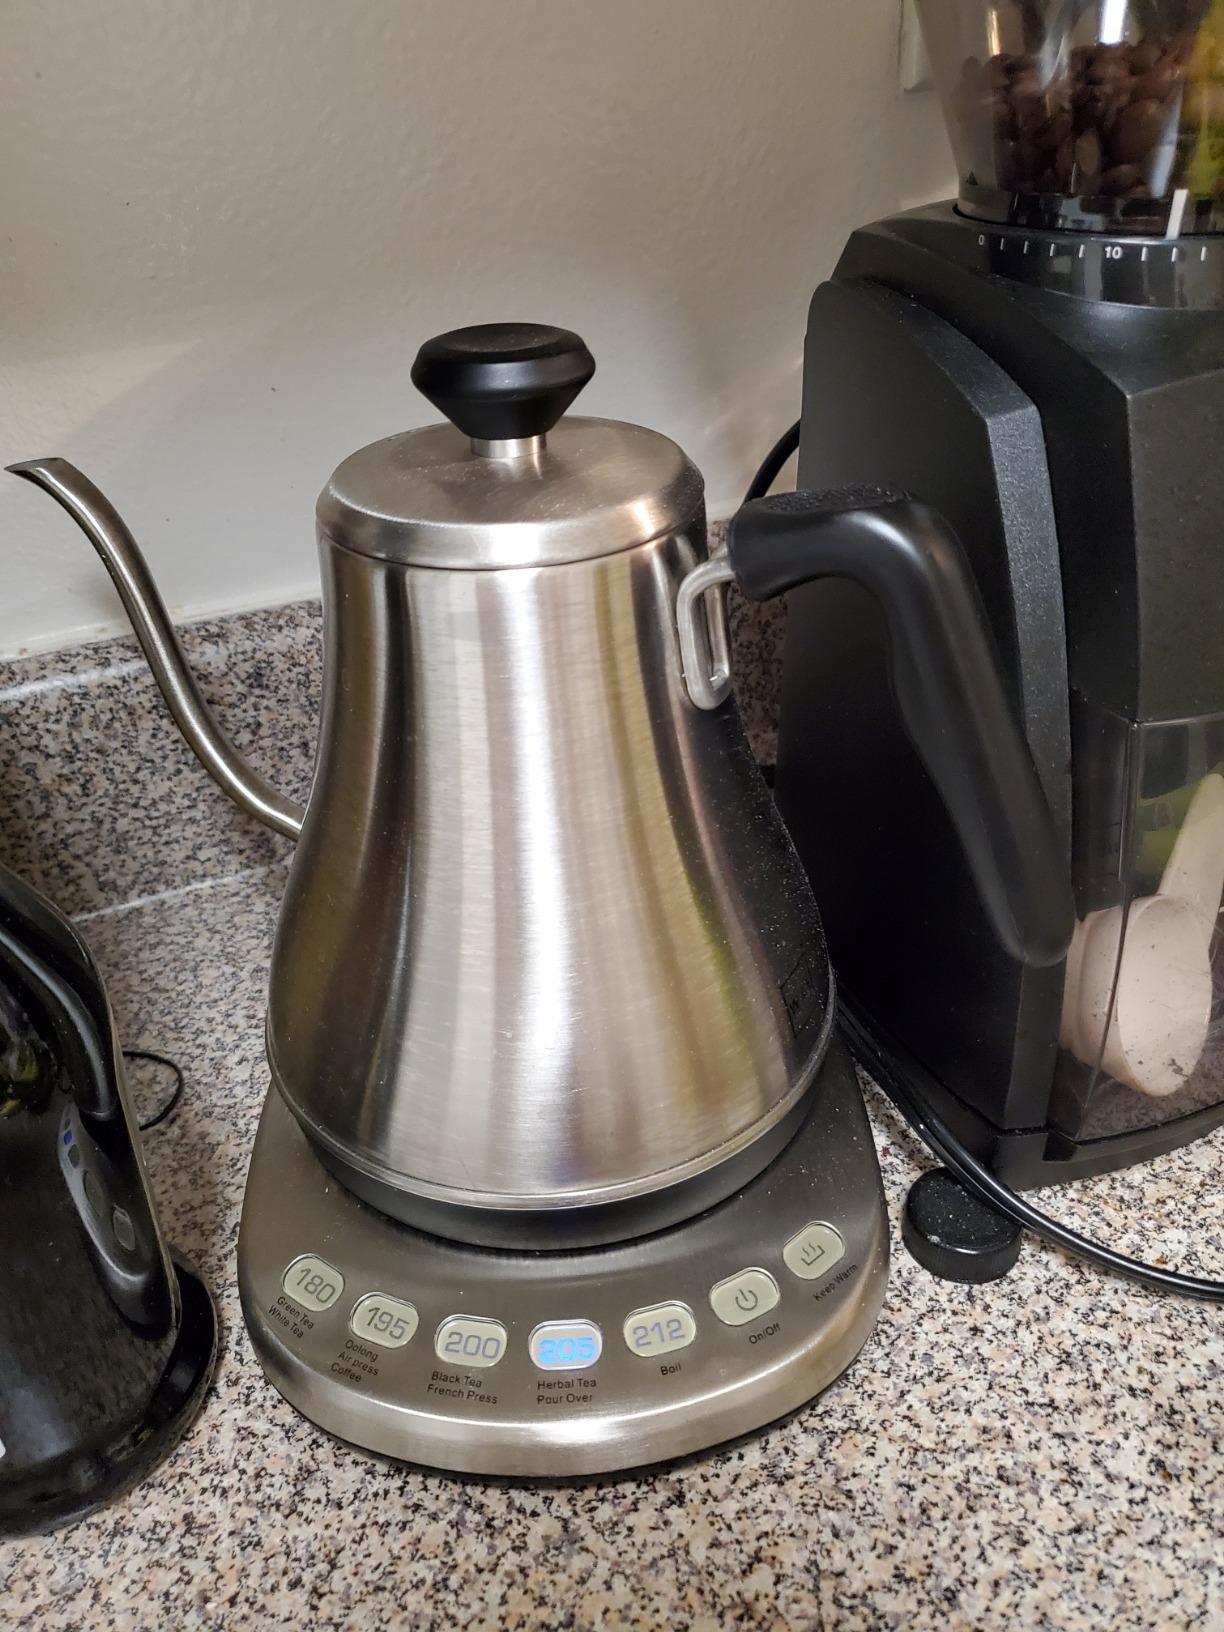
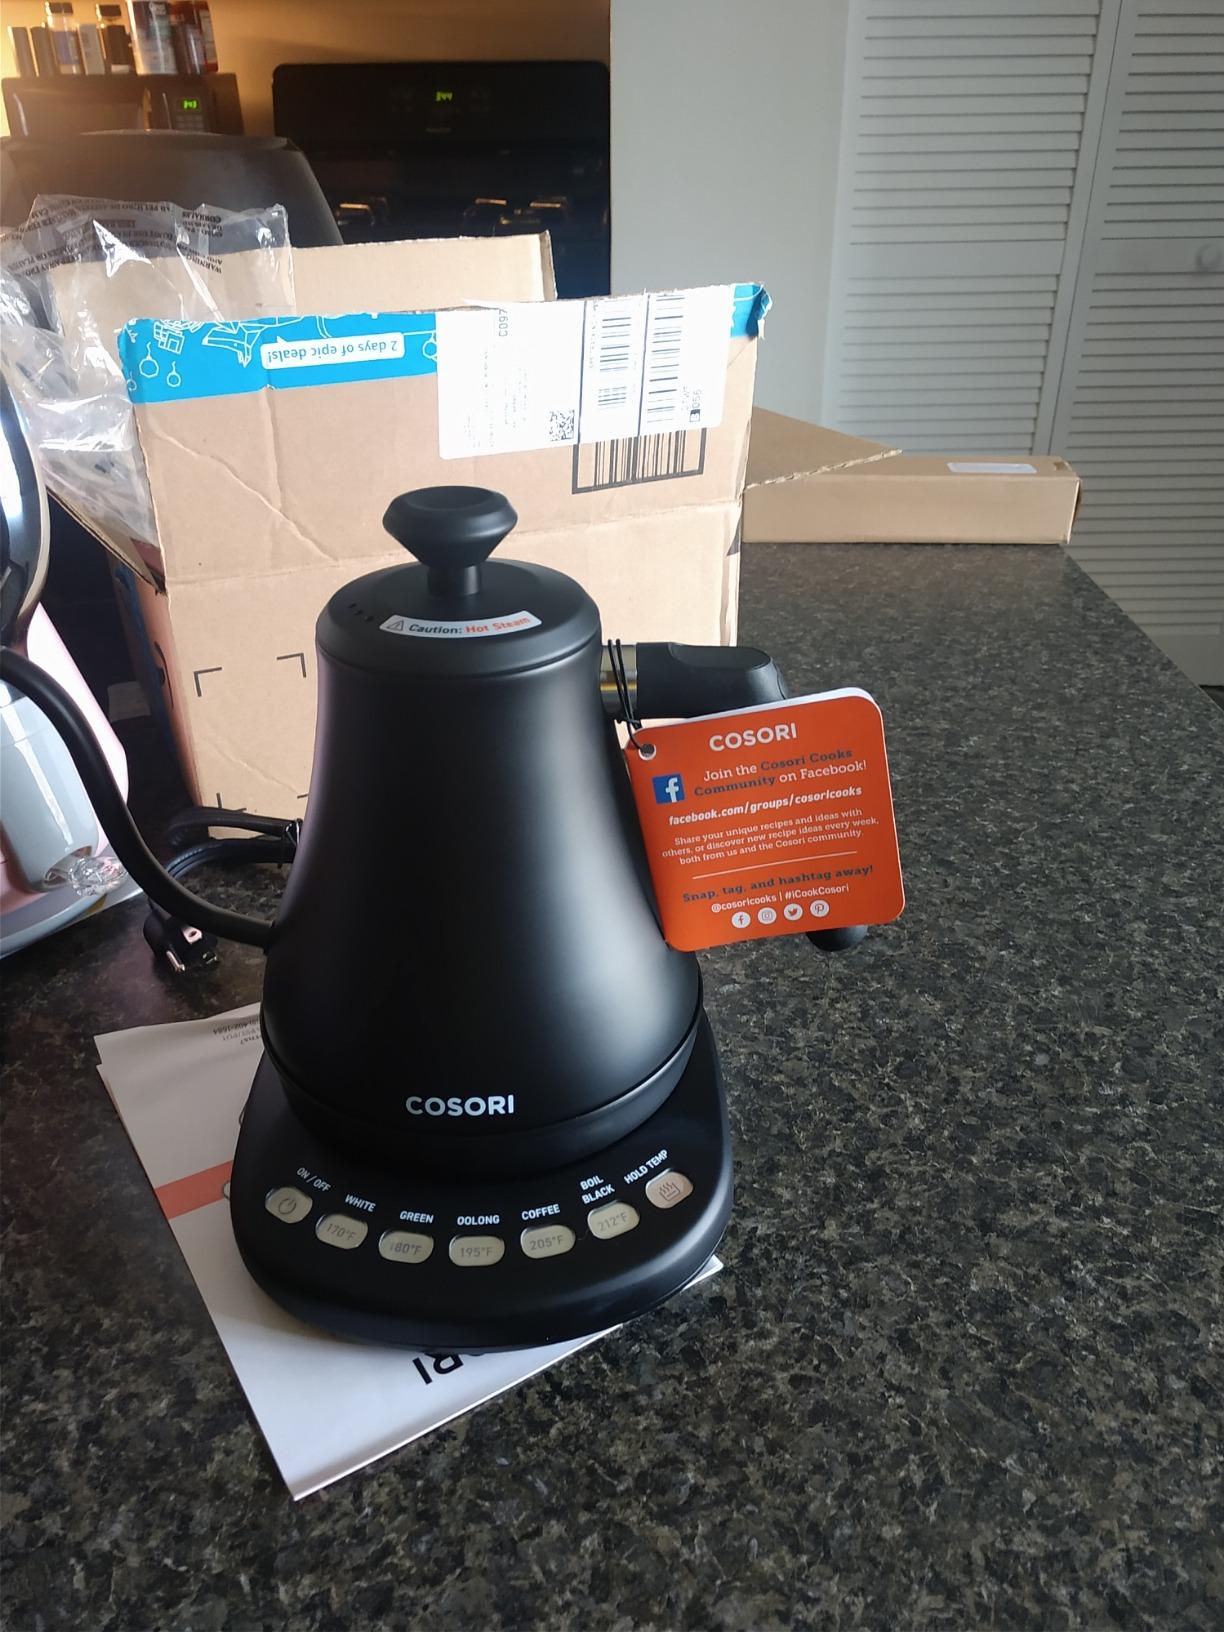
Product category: items_kettle
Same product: no